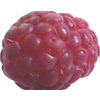
Label: raspberry